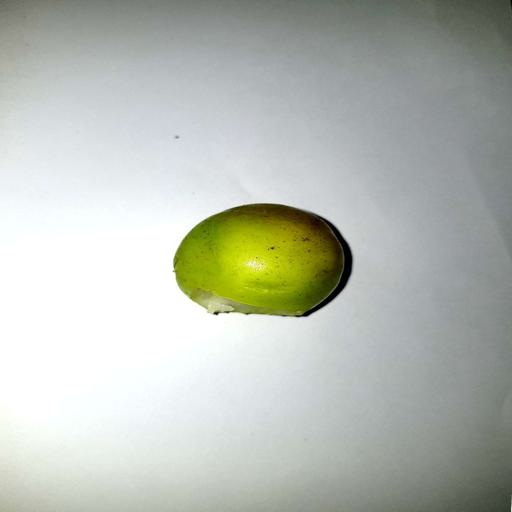
Label: bruised